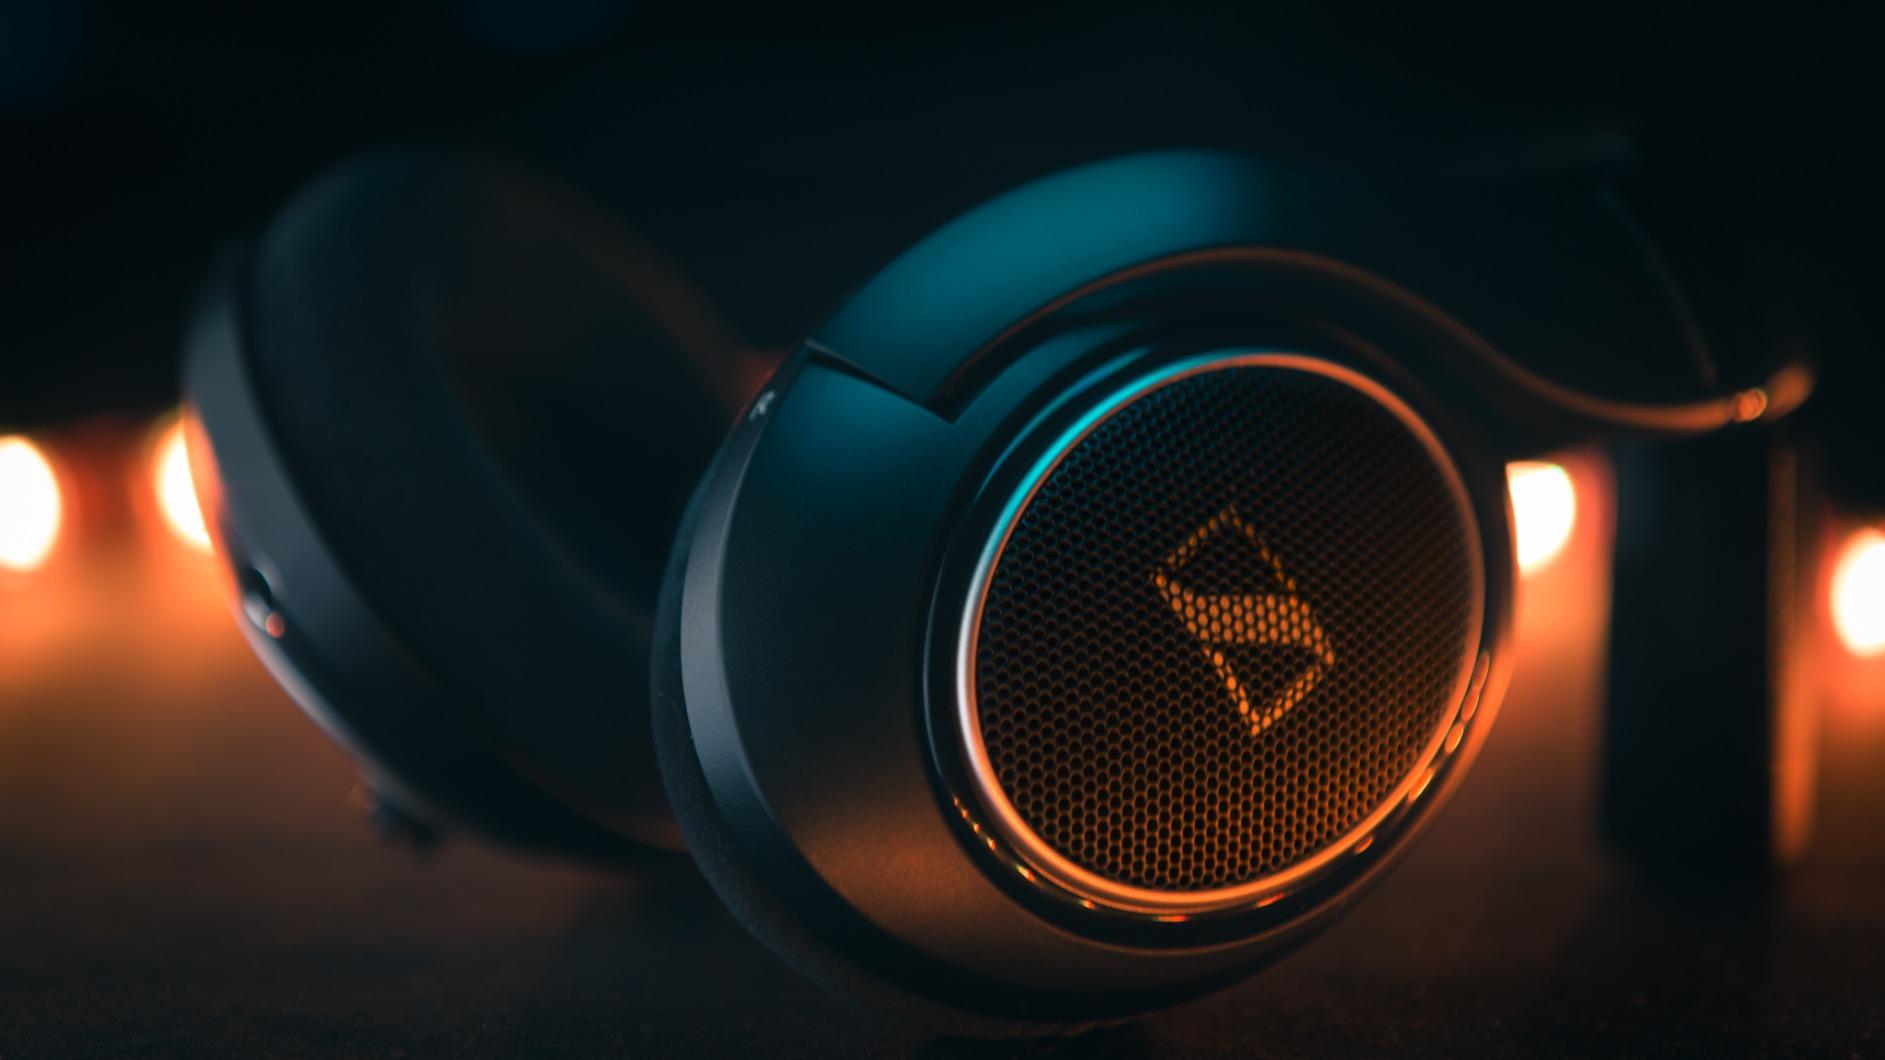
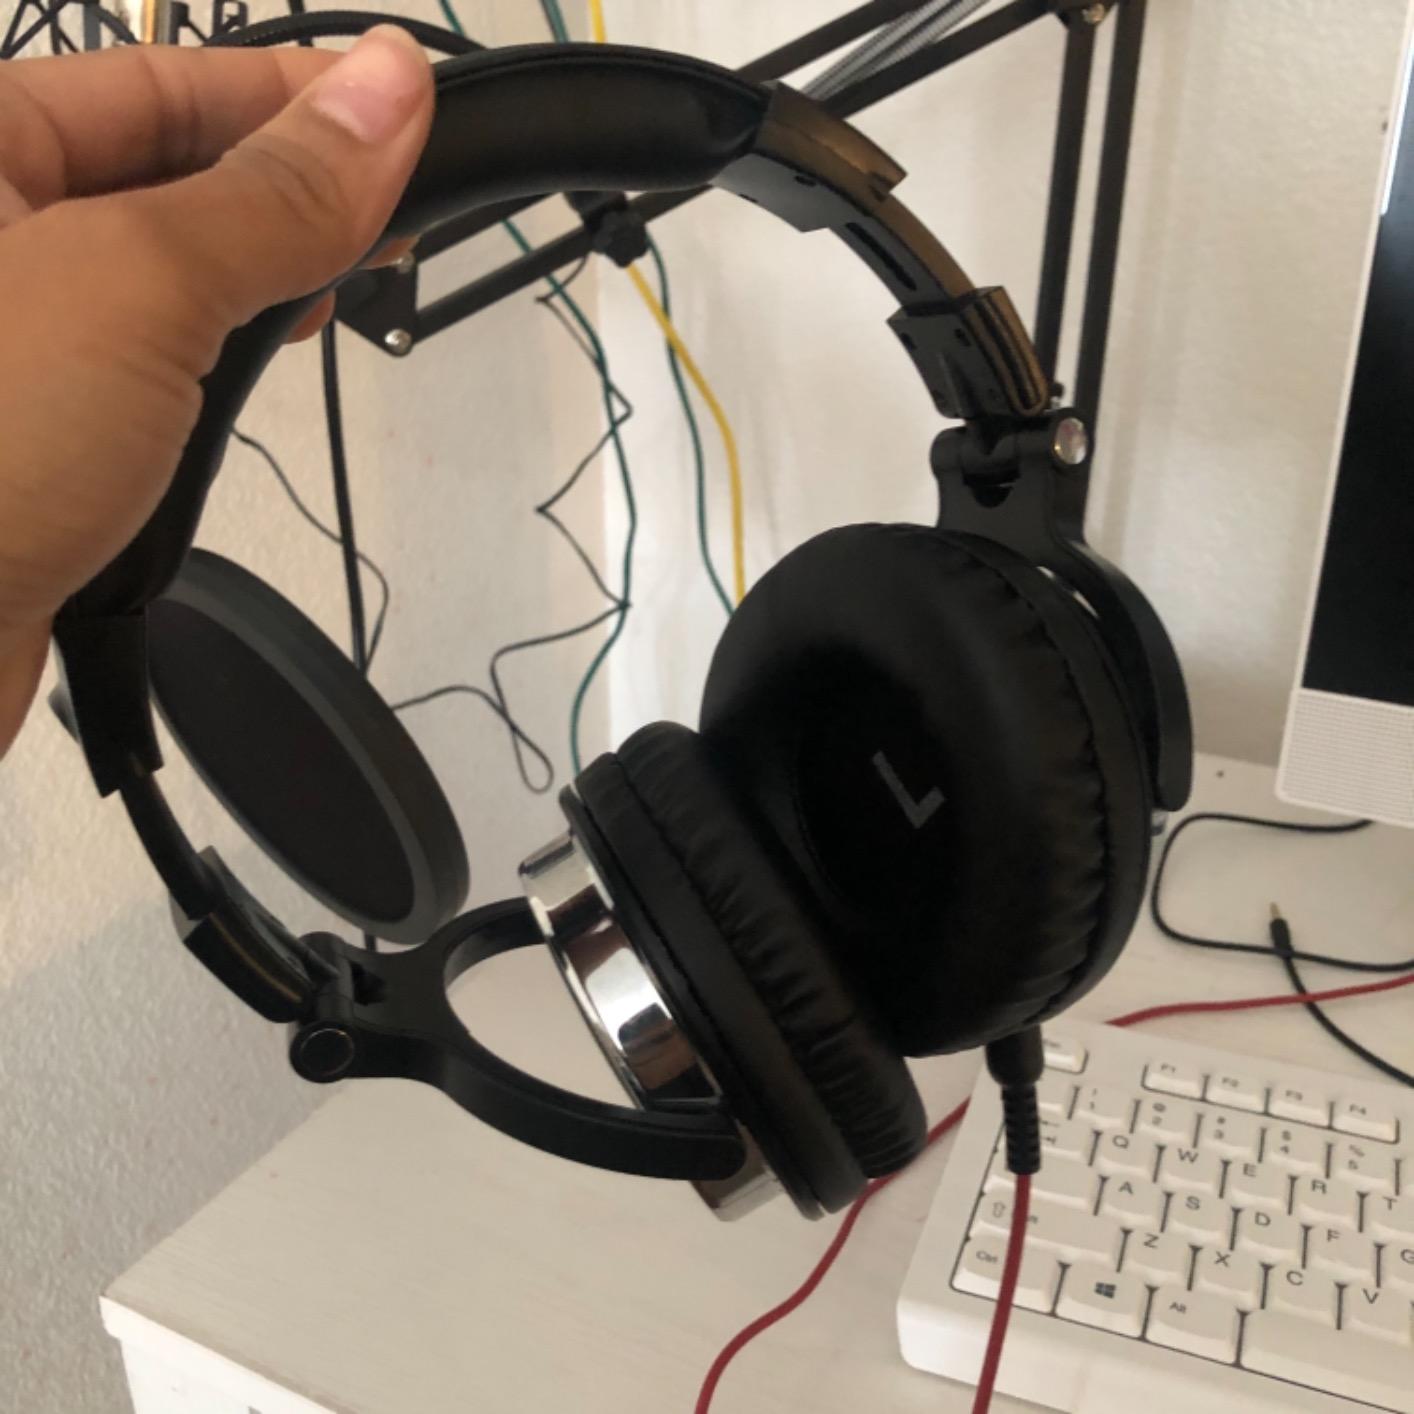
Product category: headphones
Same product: no